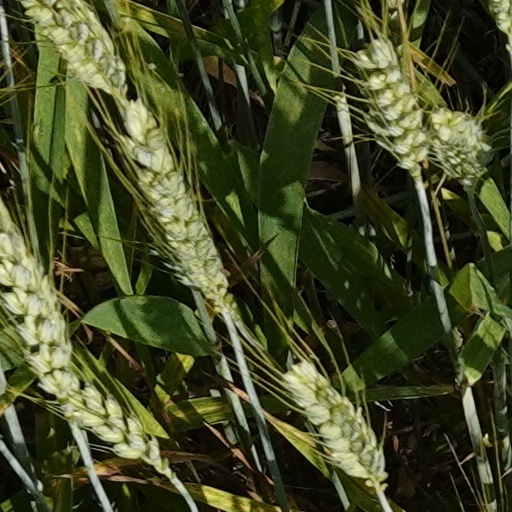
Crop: wheat